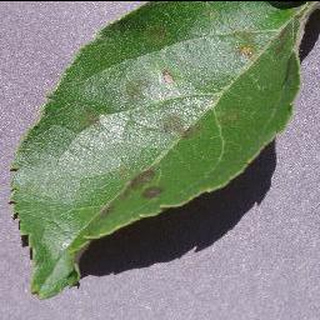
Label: apple_apple_scab